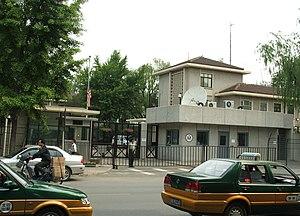
Ambassade des Etats-Unis à Pékin - Chine.